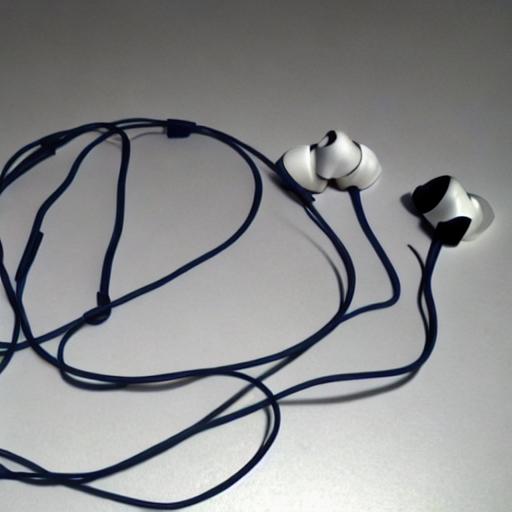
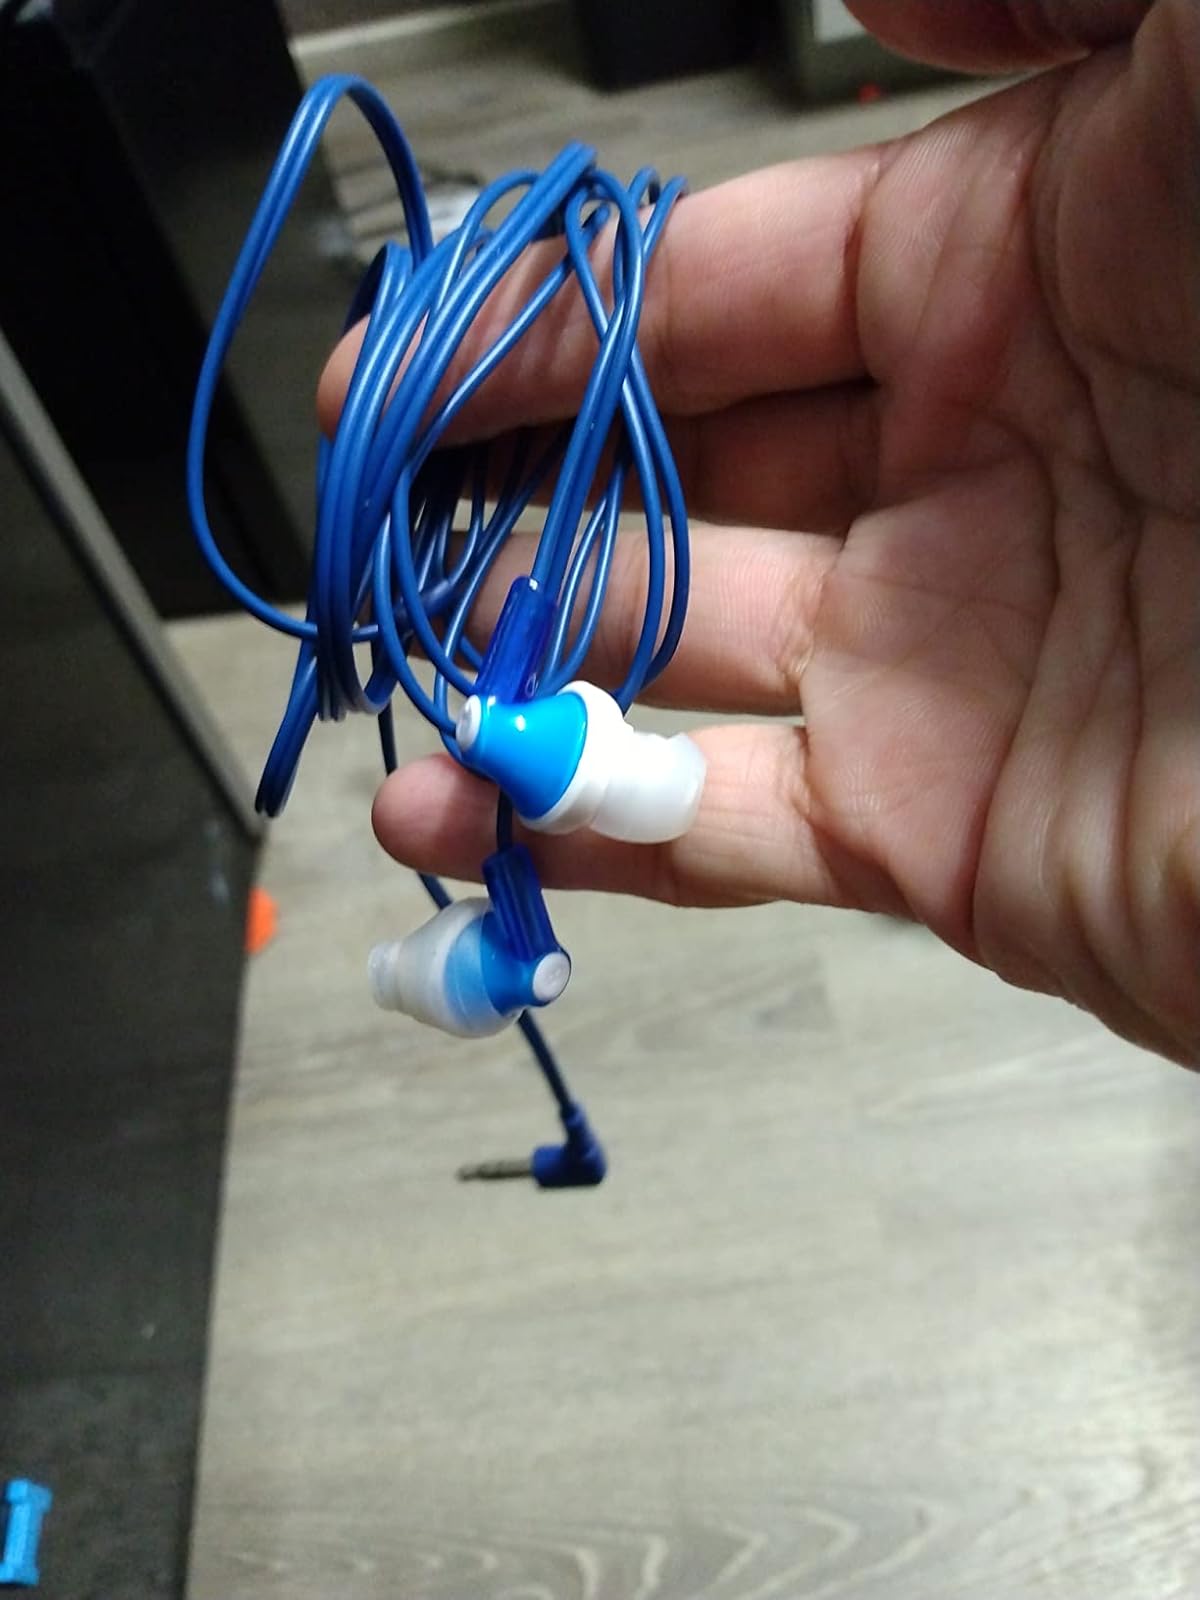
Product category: earbuds
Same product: no